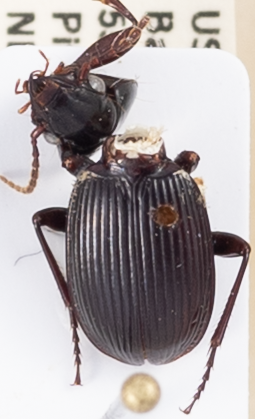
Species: Pterostichus tristis
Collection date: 2018-08-09 04:00:00
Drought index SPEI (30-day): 0.88
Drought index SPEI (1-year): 0.058
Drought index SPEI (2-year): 0.406